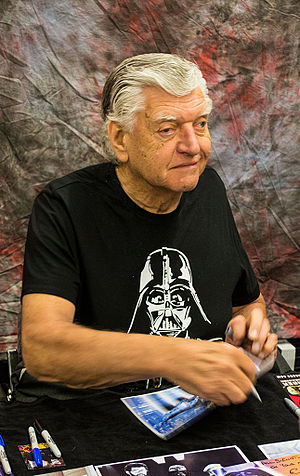
David Prowse
David Prowse i 2013.
David Prowse er en engelsk bodybuilder, vægtløfter og skuespiller.